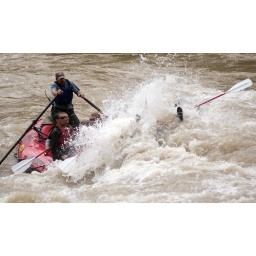
&amp;quot;Big Kahuna&amp;quot; eating a boat in the Snake River Canyon on Sunday.